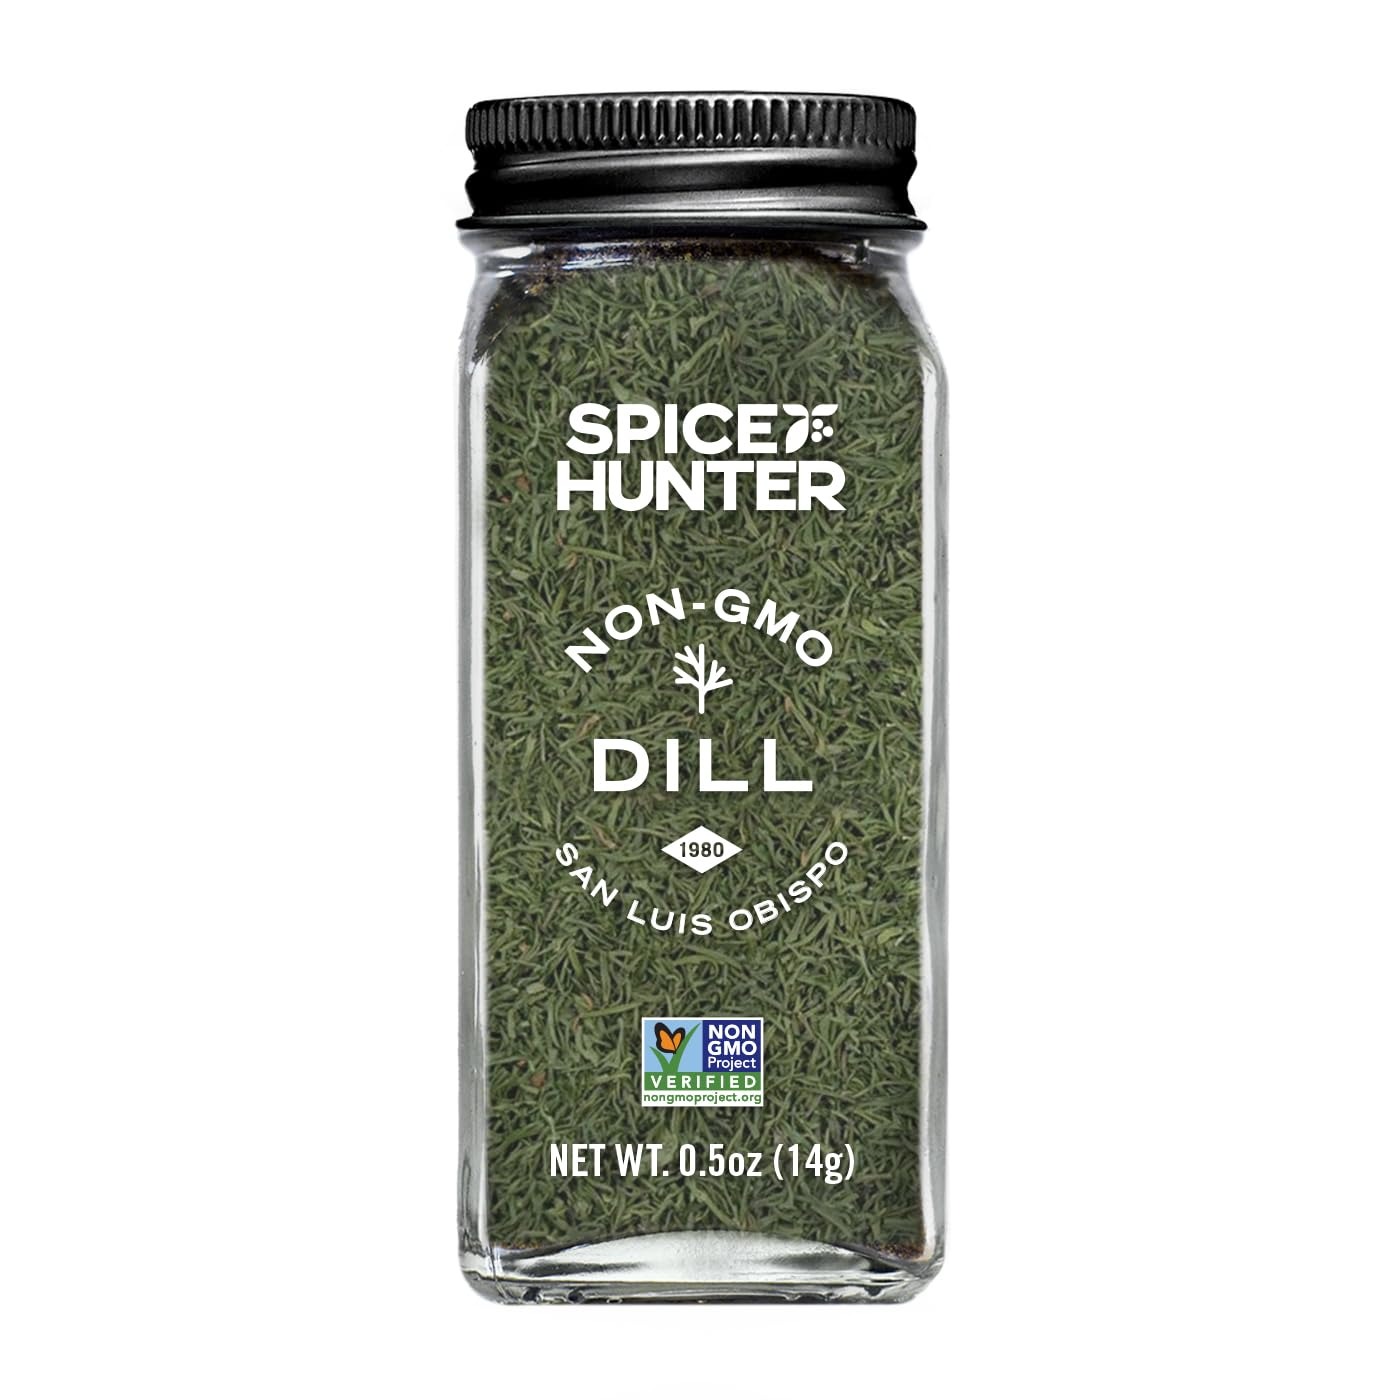
Item Name: Spice Hunter California Dill Weed, 0.5 Ounce (Pack of 6)
Bullet Point 1: Dill Weed, California, Leaves | Natural | Kosher Certified
Bullet Point 2: This feathery herb flavors and beautifies dips, salads and fish
Bullet Point 3: Add to cream cheese, sour cream, poached salmon, new potatoes, beans, cucumbers and potato salad
Bullet Point 4: Delicious in lamb, pork or poultry dishes
Bullet Point 5: A world of flavor awaits. Let the culinary adventure begin
Value: 3.0
Unit: Ounce

Price: 2.39